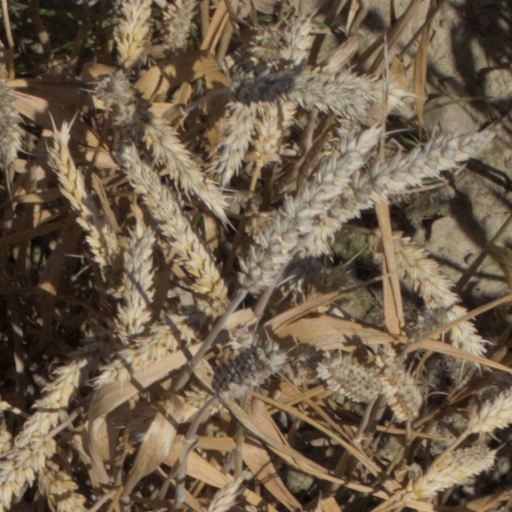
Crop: wheat